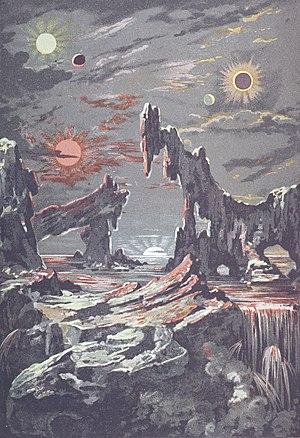
Camille Flammarion, Astronomie populaire, planche VII.
L'Astronomie populaire est un livre de vulgarisation scientifique de Camille Flammarion publié en France en 1880 et traduit en anglais en 1894. Ce livre est une suite simplifiée de l'Astronomie populaire de François Arago.